Treadmill of destruction

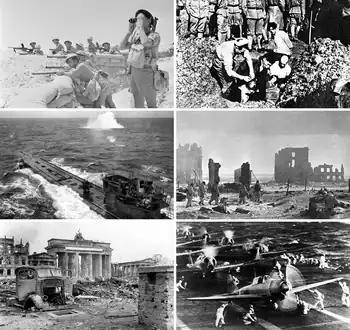
World War II

The treadmill of destruction refers to the global phenomenon that the past and on-going military activities/expenditures and societal-environmental interactions, warrants for the significant degradation of the environment. With the modernization of warfare present today, the rapid advancement of mass destructive weapons, along with the magnitude of the war, signify the amount of major factors to the substantial stress and toll that militarisation has created on co-existing ecosystems and environments. Although the negative impacts of the environment posed by that militarisation are succinct, societal-environmental interactions have also contributed to the precedent series of environmental crises that society encounters today, which are overlooked and to an extent, ignored.